Blue Flag (manga)

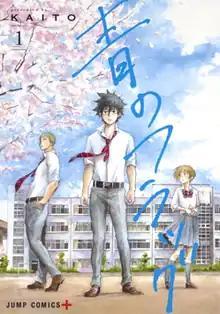
First volume cover, featuring Mita (left), Taichi Ichinose (middle), and Futaba Kuse (right)

, also known as Ao no Flag, is a Japanese manga series written and illustrated by Kaito. It was serialized digitally on "Shōnen Jump+" from February 2017 to April 2020, and publisher Shueisha later collected the chapters in eight volumes. A slice-of-life manga set in a high school, "Blue Flag" tells the story of a group of friends who must navigate personal difficulties, societal expectations, and their feelings for and about each other.